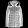
Label: Coat